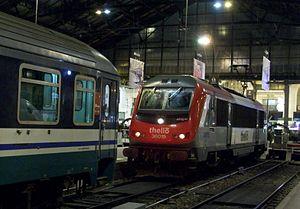
BB 36015 et voitures couchettes de l'opérateur Thello à Paris
Thello est une entreprise ferroviaire exploitant des trains de voyageurs entre la France et l'Italie. Créée par Trenitalia et Transdev en 2010, il s'agit de la première entreprise se lançant dans le transport de voyageurs en concurrence avec la SNCF depuis l'ouverture du marché des lignes internationales de voyageurs en 2009. Sa création fait suite à la fin du partenariat entre la SNCF et Trenitalia dans le cadre d'Artesia.